Tourism in Spain

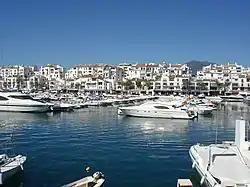
Puerto Banús, Marbella, Málaga, Costa del Sol.

In 2024, Spain was the second most visited country in the world, recording around 94 million international tourists, which marked the eighth consecutive year of record-breaking numbers.